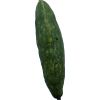
Label: Cucumber 3